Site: brandenburg
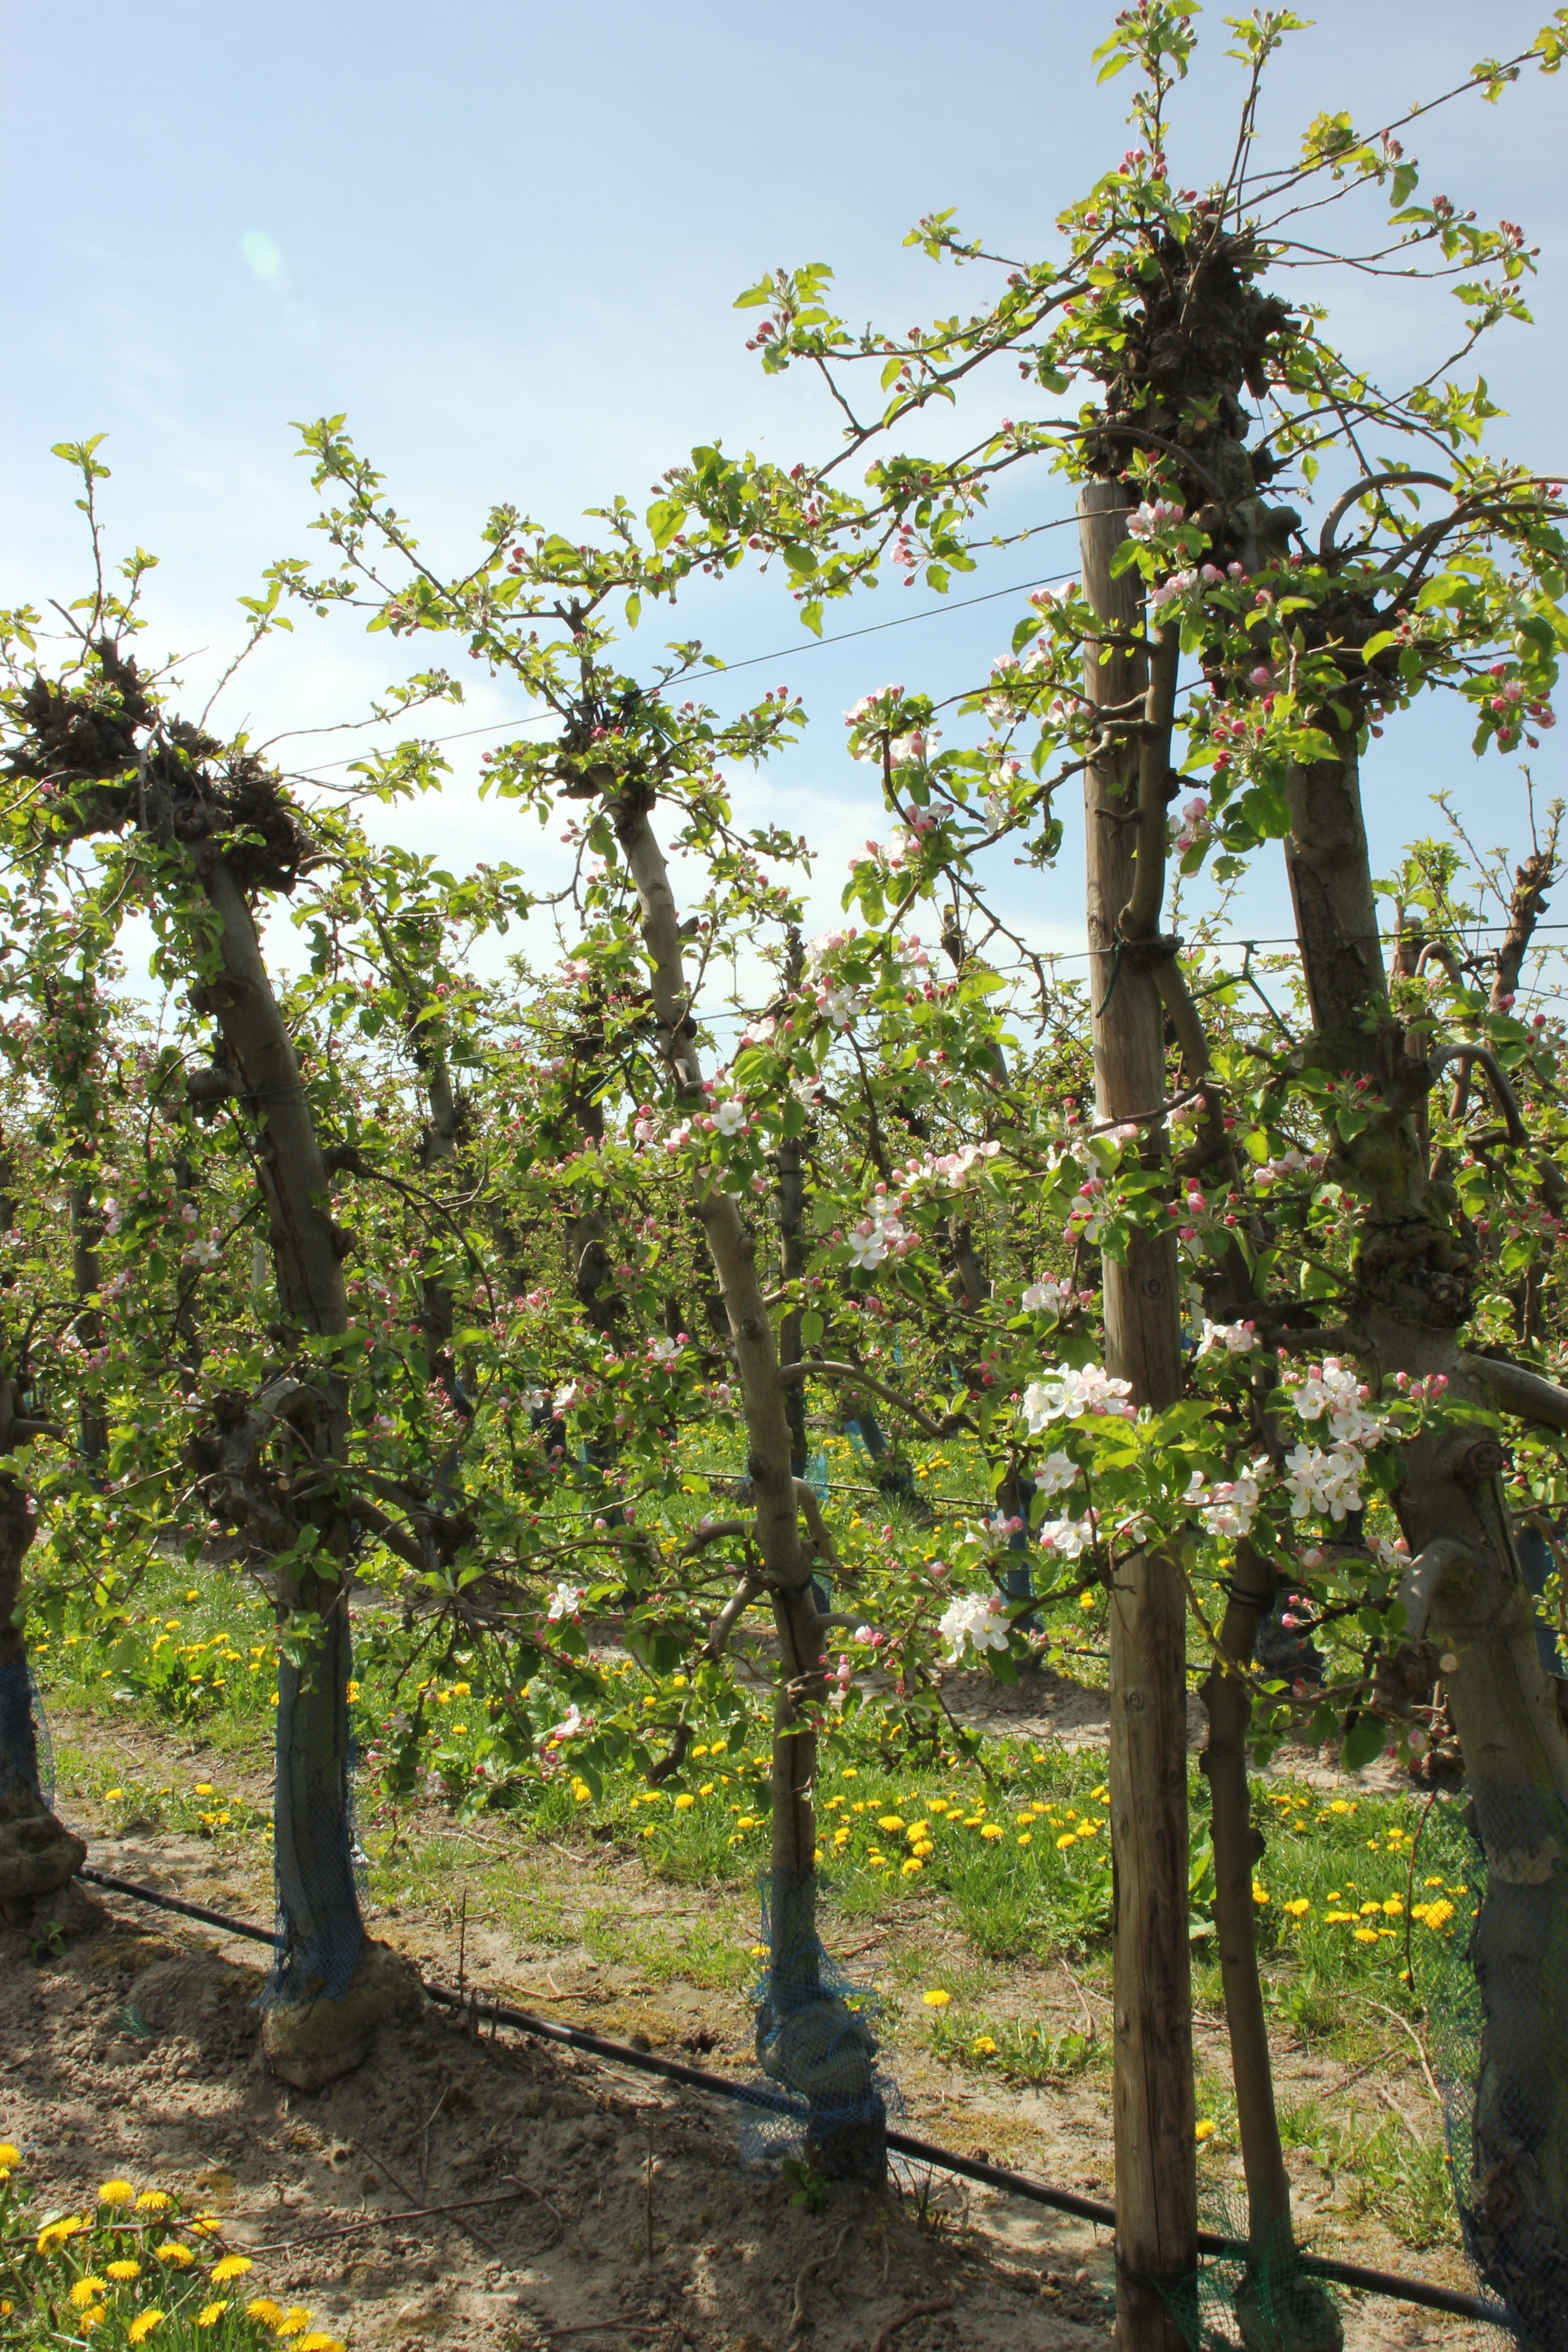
Growth stage (BBCH 57): Inflorescence emergence